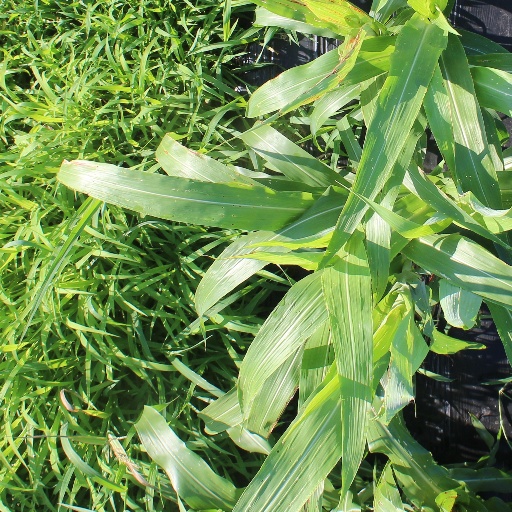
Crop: sorghum